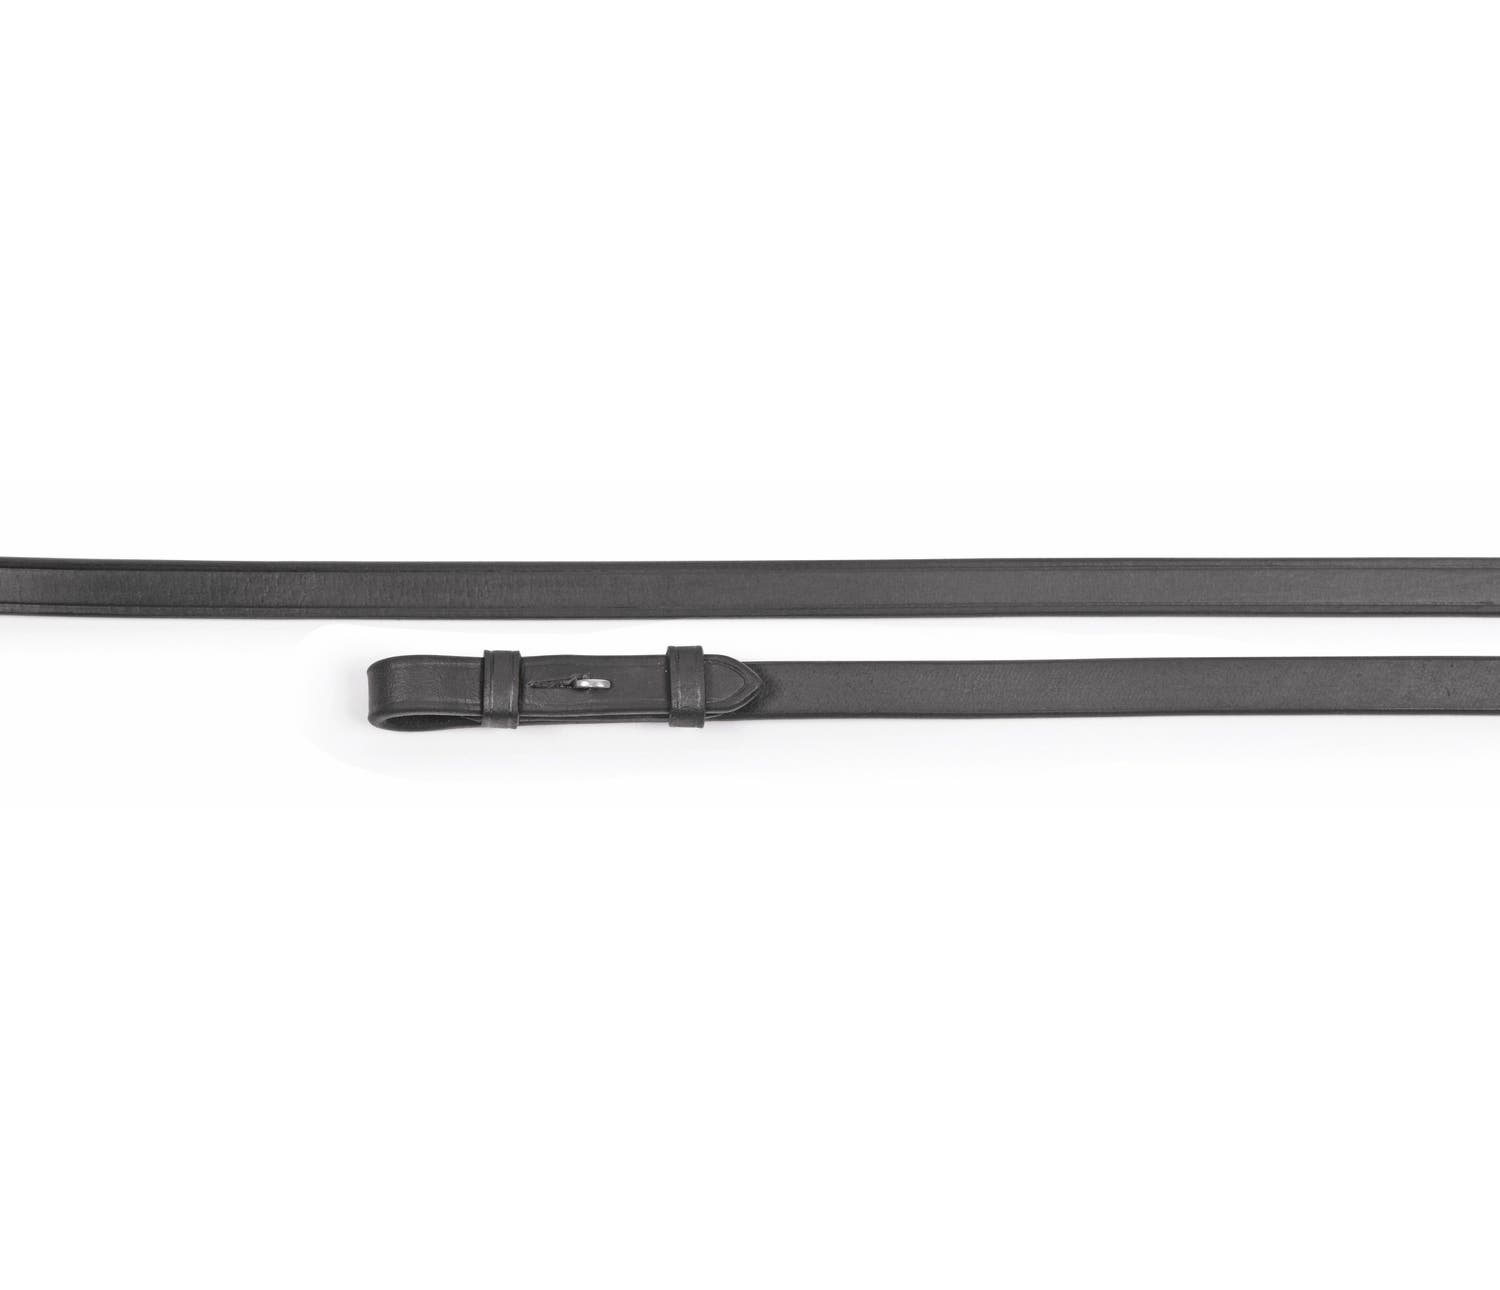
Velociti GARA Plain Reins
Plain, classic leather reins with hook stud billets and stainless steel fittings. Restrained design gives Velociti GARA leatherwork enduring appeal.
Brand: Shires
Category: Sporting Goods > Outdoor Recreation > Equestrian > Horse Tack > Reins